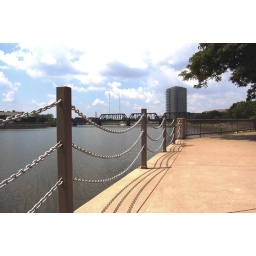
Taken down by the river in Columbus right next to the replica of the Santa Maria. Old railroad bridge crossing the river in the background.